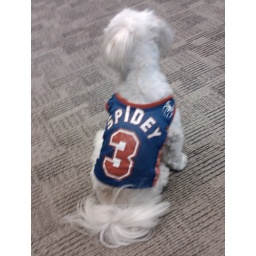
Dixie, Marvel's resident office dog, in a Spider-Man shirt